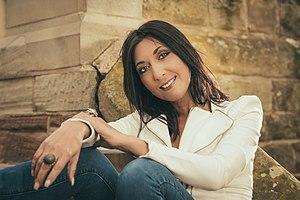
Susan Ebrahimi est une chanteuse allemande.